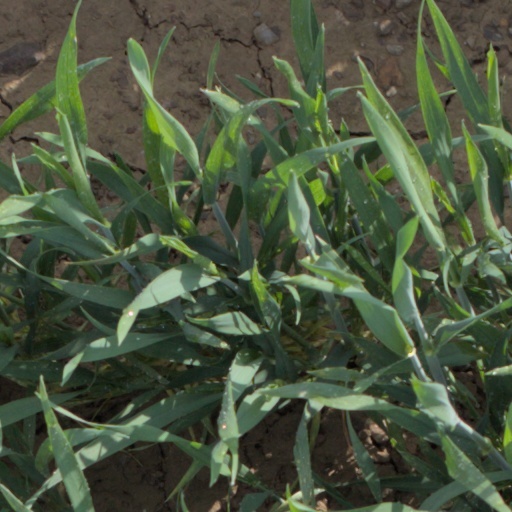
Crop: wheat